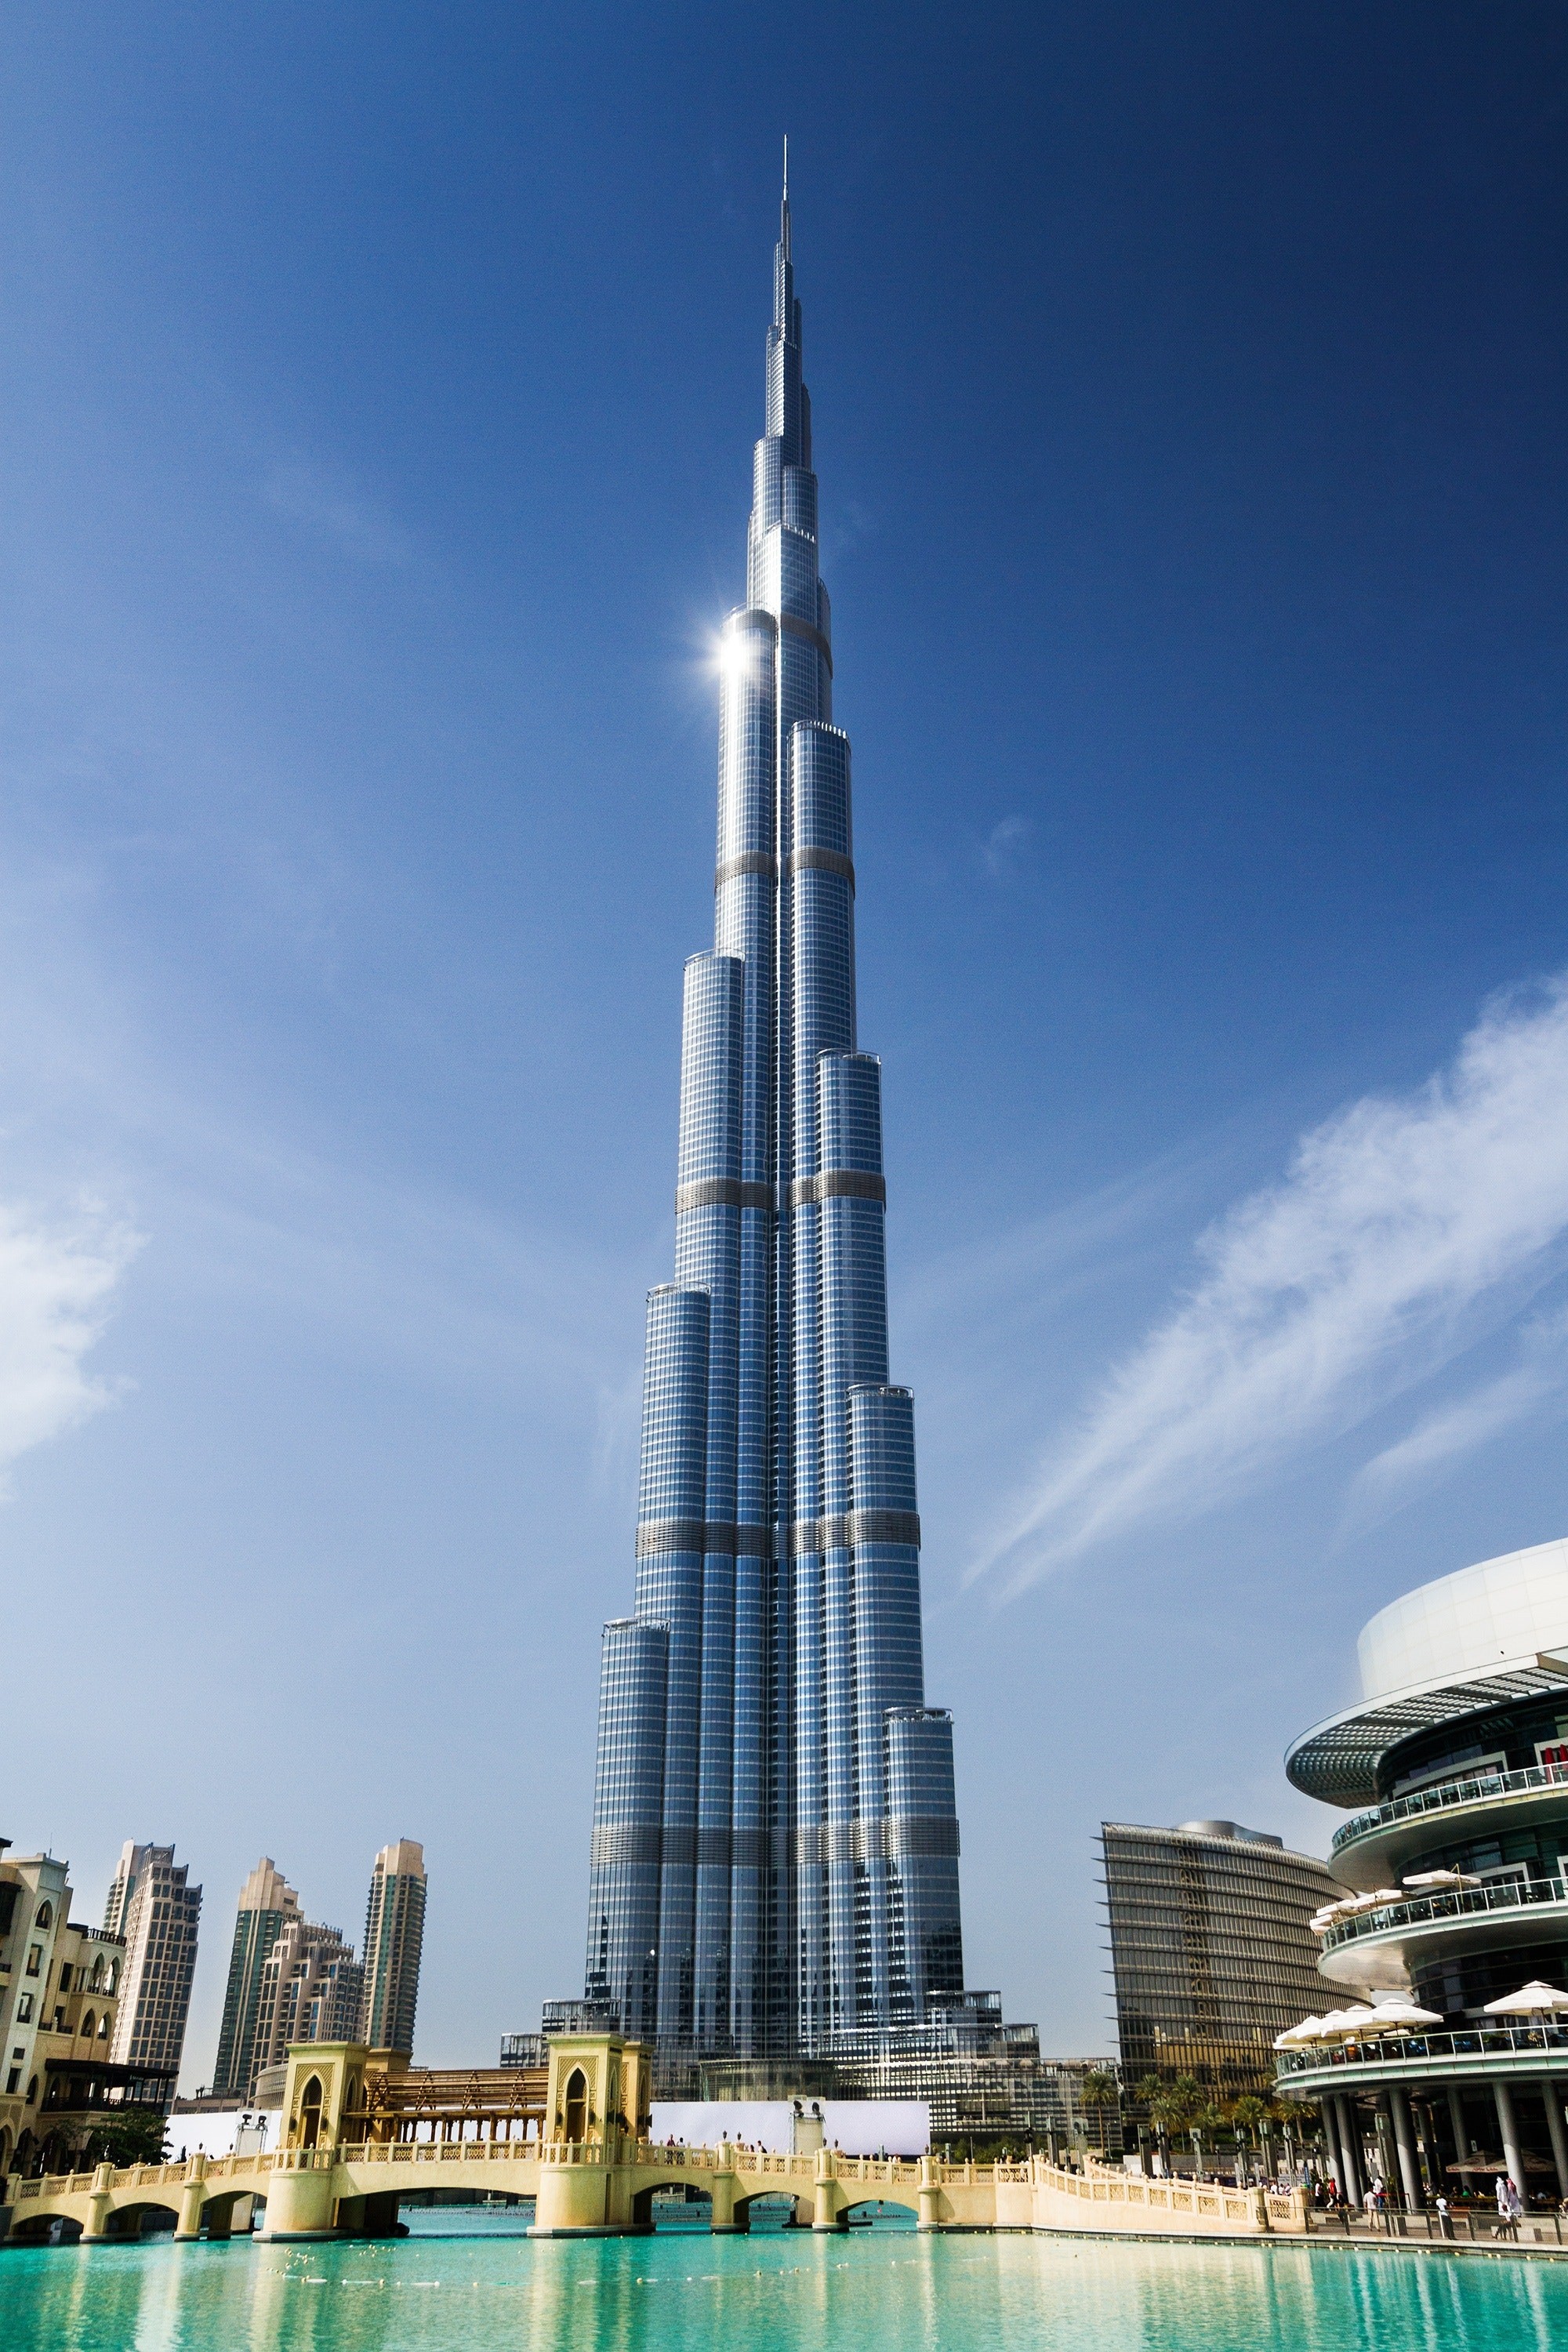
Landmark: Burj Khalifa